Takayuki Morimoto

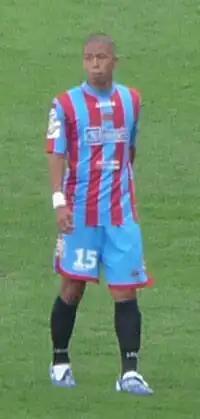
Morimoto in 2009

is a Japanese former professional footballer who plays as a second striker. He holds the record for the youngest Japanese player to make his professional debut, and the youngest scorer in J1 League history. Morimoto represented Japan at the 2004 and 2008 versions of the Toulon Tournament, the 2004 AFC Youth Championship, the 2005 FIFA World Youth Championship, the 2008 Summer Olympics and the 2010 FIFA World Cup.